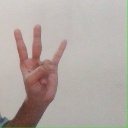
अक्षर: क्ष